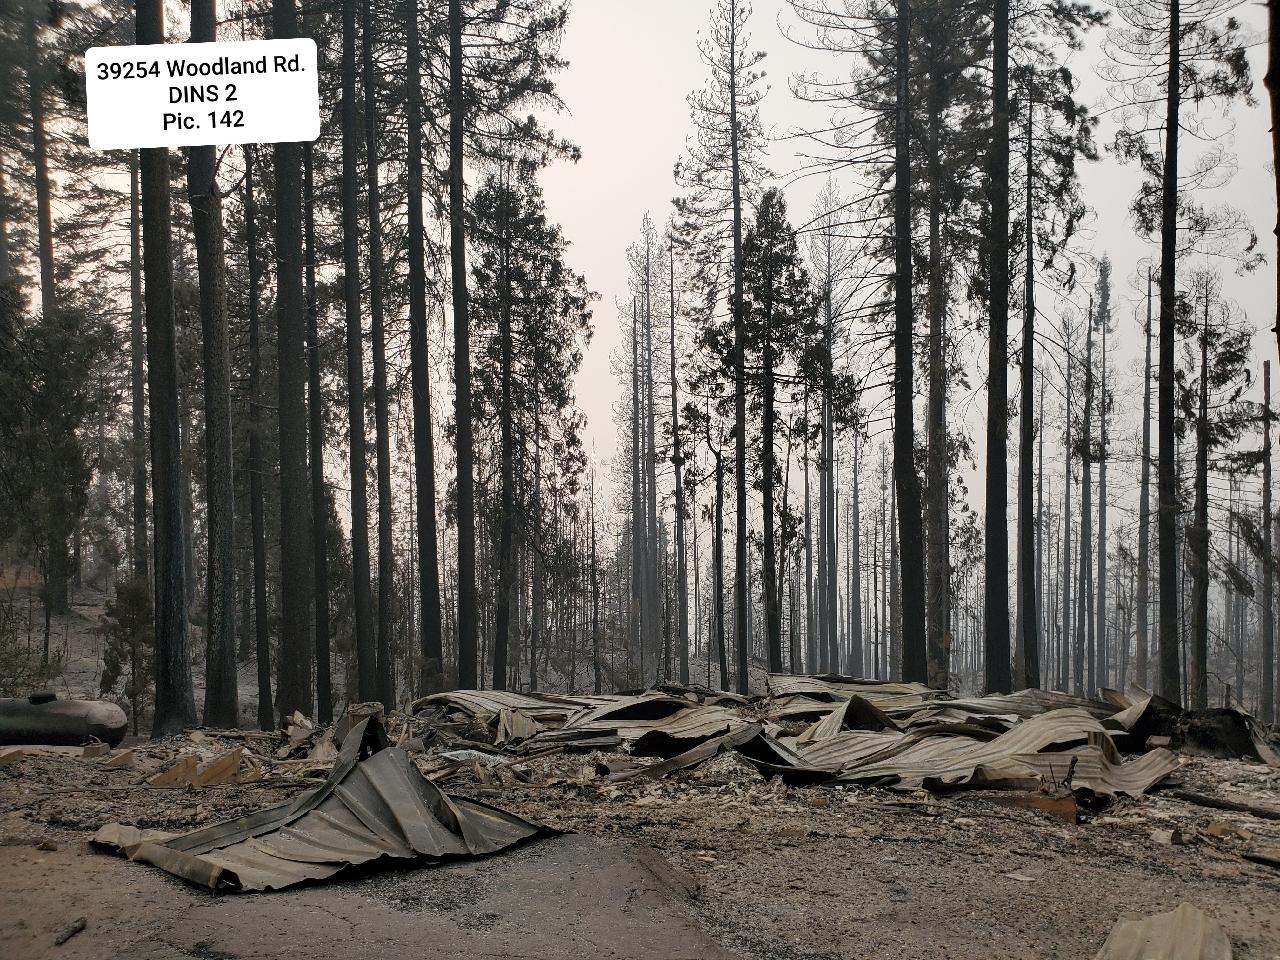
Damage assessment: destroyed